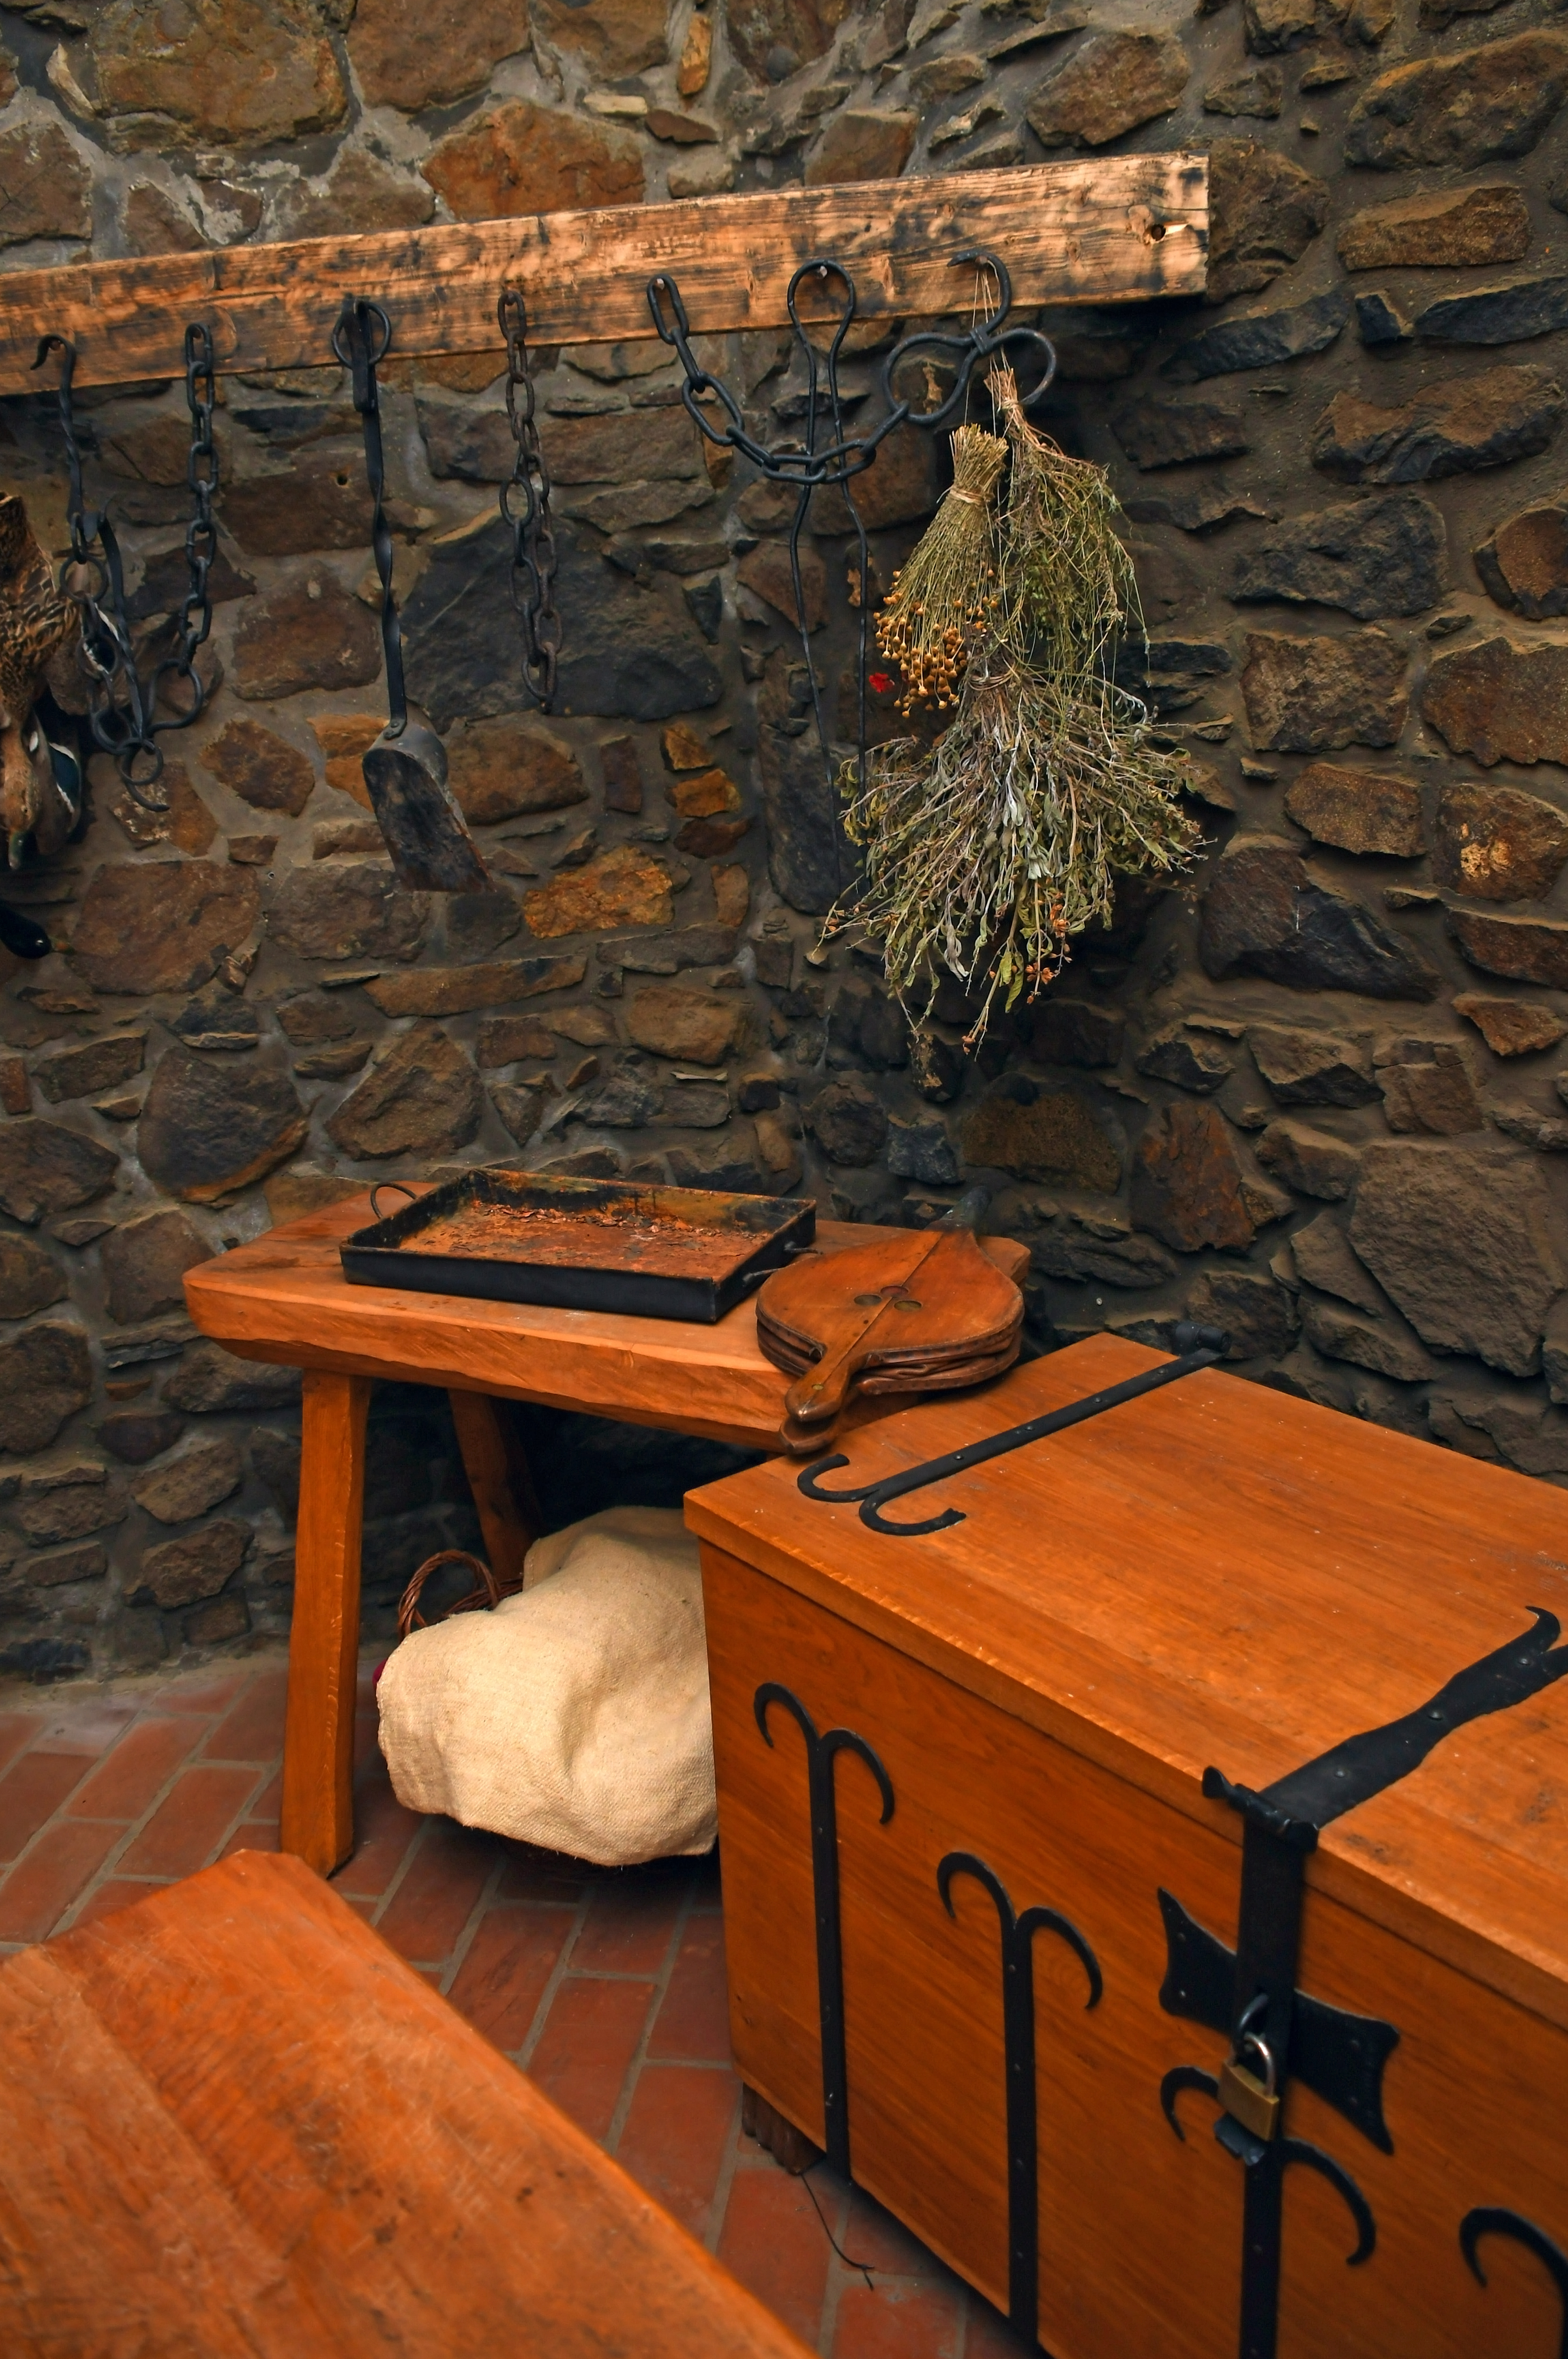
castle, interior, medieval, old, ancient, wall, kitchen, architecture, historic, history, building, room, stone, house, hall, table, knight, king, tourism, inside, palace, church, game, thrones, wood, furniture, wood stain, flooring, hardwood, floor, lumber